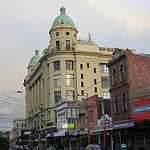
Scene: Outdoor